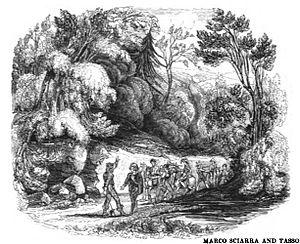
Marco Sciarra ou Marco Sciarpa, est un brigand italien.